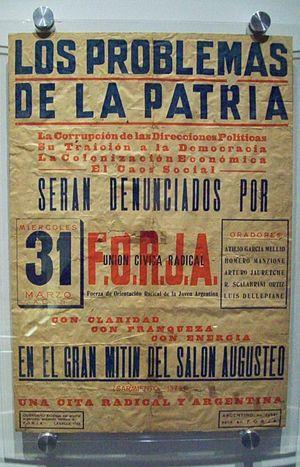
La Force d’orientation radicale de la jeune Argentine, mieux connue sous son acronyme FORJA, était un groupement politique argentin fondé en juin 1935, dont les principales figures de proue étaient l’essayiste et homme politique Arturo Jauretche et l’ingénieur et penseur Raúl Scalabrini Ortiz.